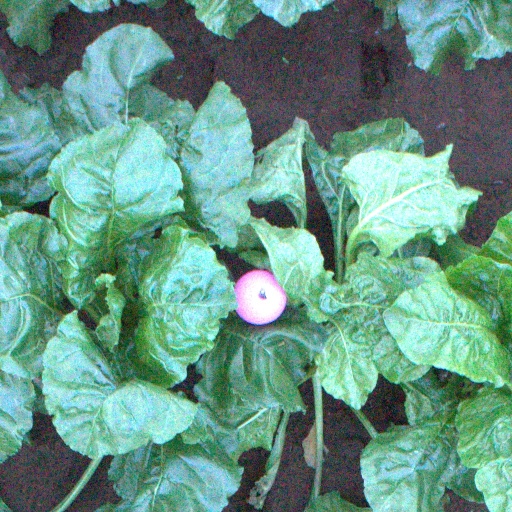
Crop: sugar beet